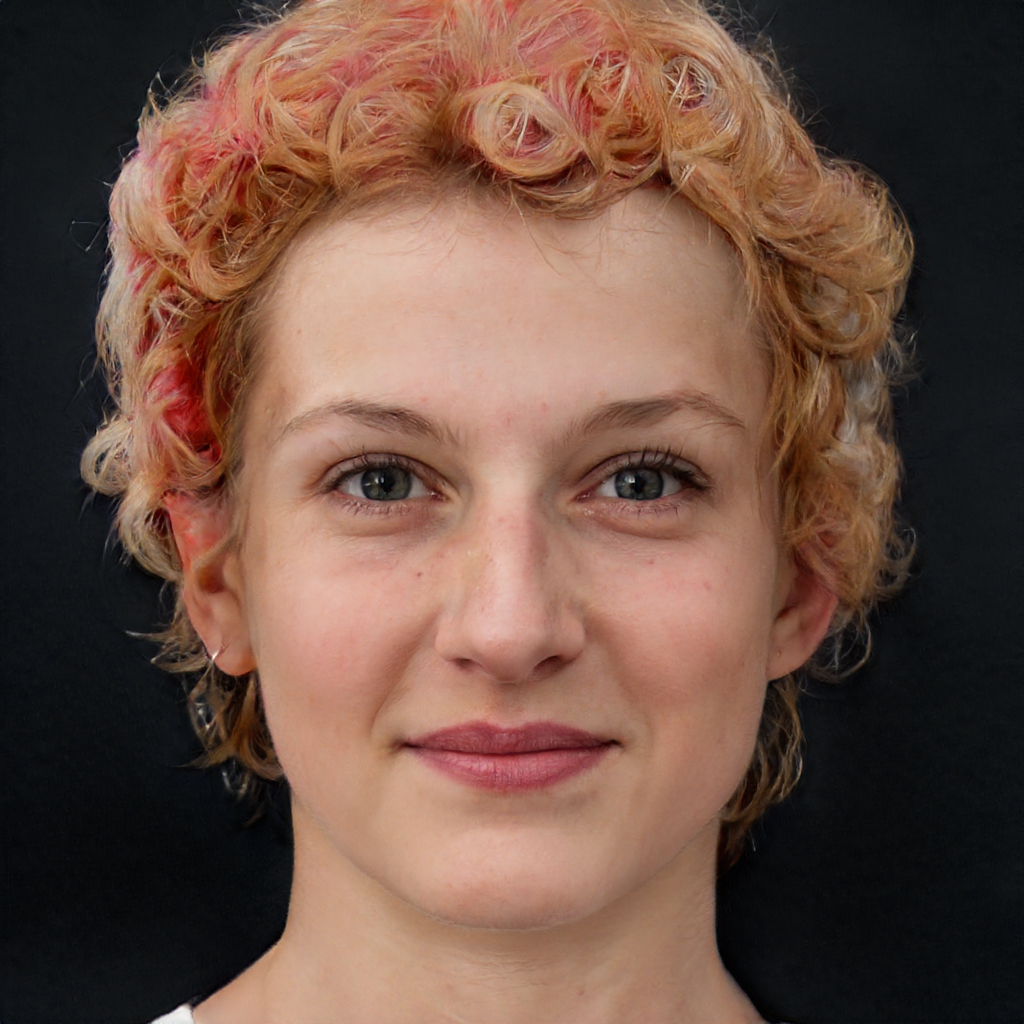
Gender: Female